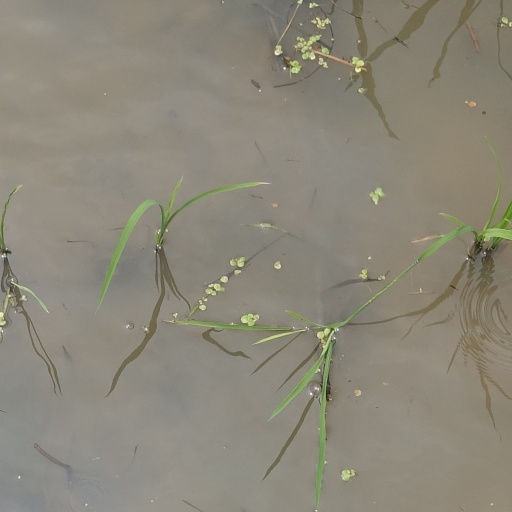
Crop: rice